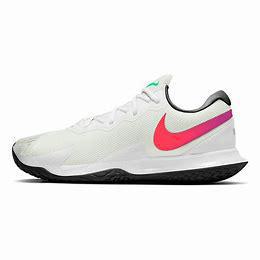
Brand: Nike
Model: Court Air Zoom Vapor Cage 4